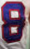
Number: 8